Eleanor of Toledo

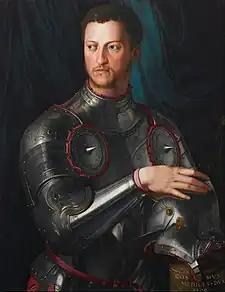
Cosimo I de' Medici, her husband.

Three years later, Cosimo, now Duke of Florence, was searching for a wife who could help strengthen his political position since the Medici were still new to their ducal status. He initially asked to marry Margaret of Austria, illegitimate daughter of Charles V and Alessandro's widow, but she displayed enormous reluctance at the idea to serve her father's own plans for her. Not wanting to antagonize Cosimo though, the Emperor offered him one of the daughters of the rich Viceroy of Naples. The bride would provide the Medici with a powerful link to Spain, at that time ultimately in control of Florence, offering the opportunity to show sufficient loyalty and trust to Spain so that its troops would retire from the province. Remembering Eleanor, Cosimo firmly refused the Viceroy's first offer of his eldest and duller daughter, Isabella. Her father agreed and provided a large amount of money for Eleanor as dowry.